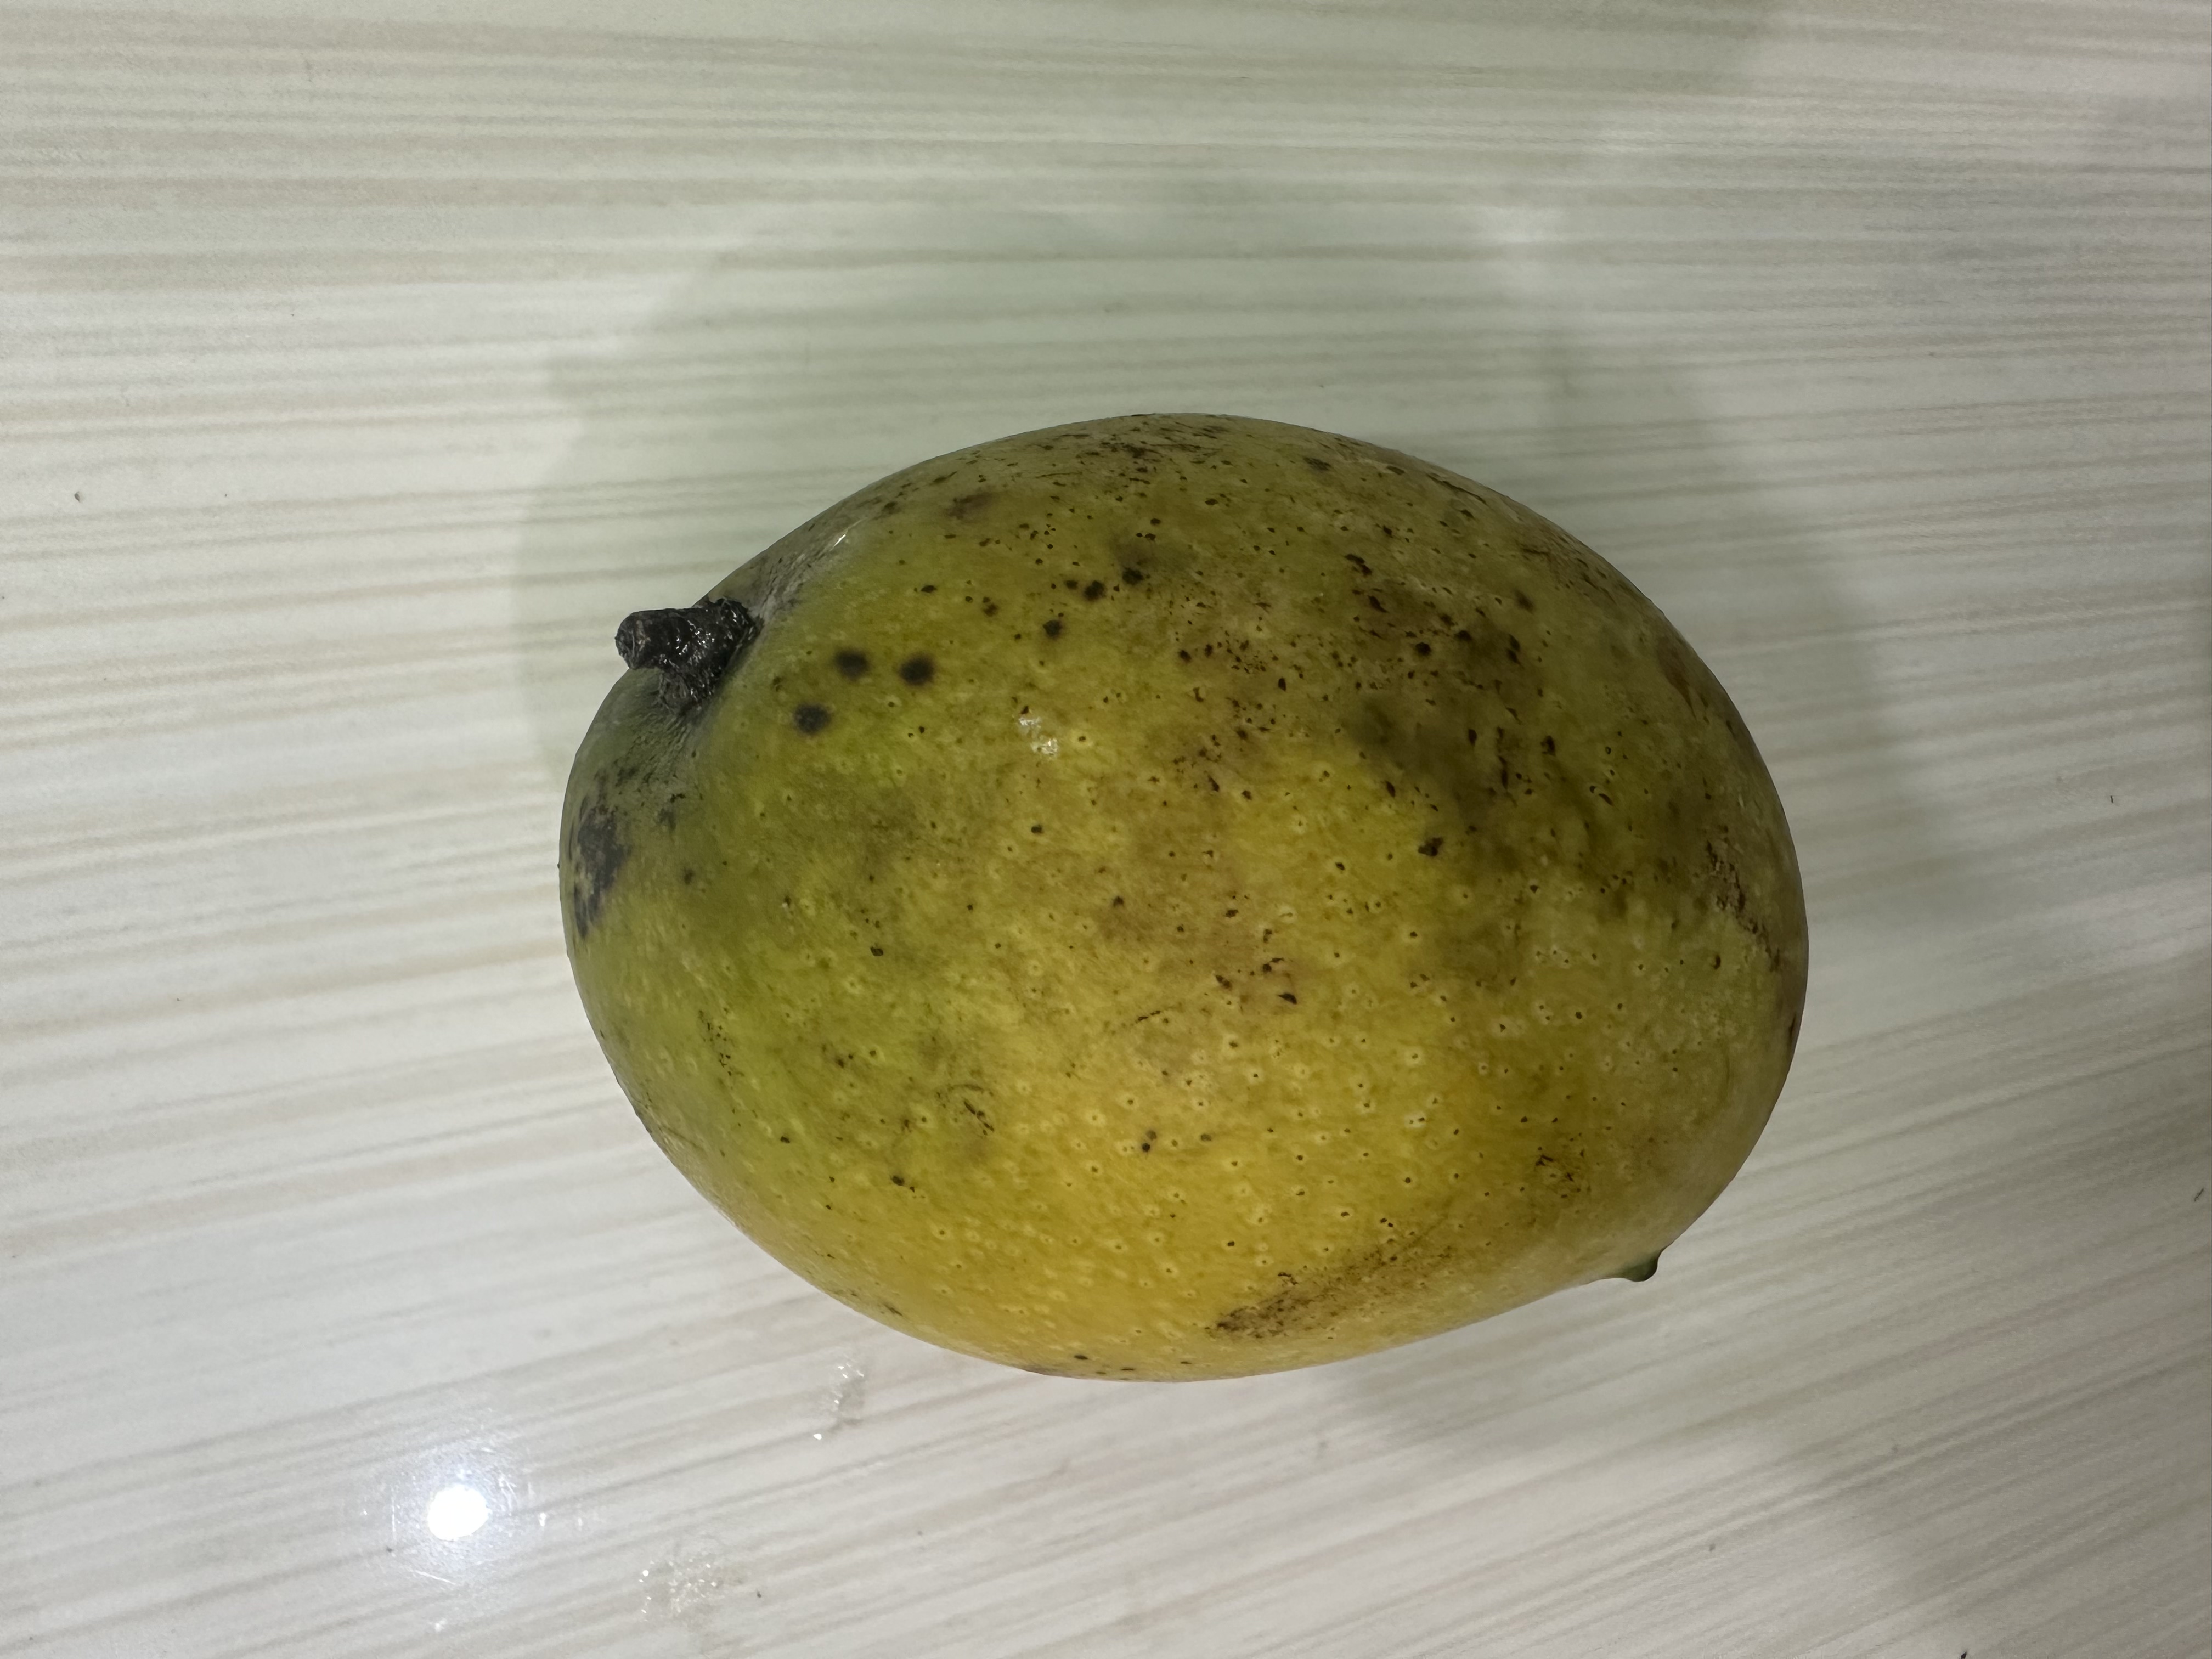
Mango variety: Kanchon Langra